James Dewees

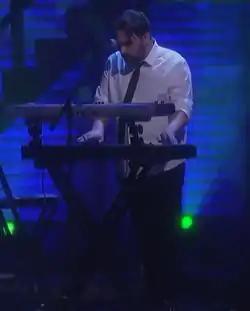
James Dewees performing with Gerard Way in 2014

James Matthew Dewees (born March 13, 1976) is an American musician best known for his work with The Get Up Kids, Reggie and the Full Effect and My Chemical Romance. He has also been involved in other musical projects including New Found Glory, Coalesce, Leathermouth, and Death Spells.